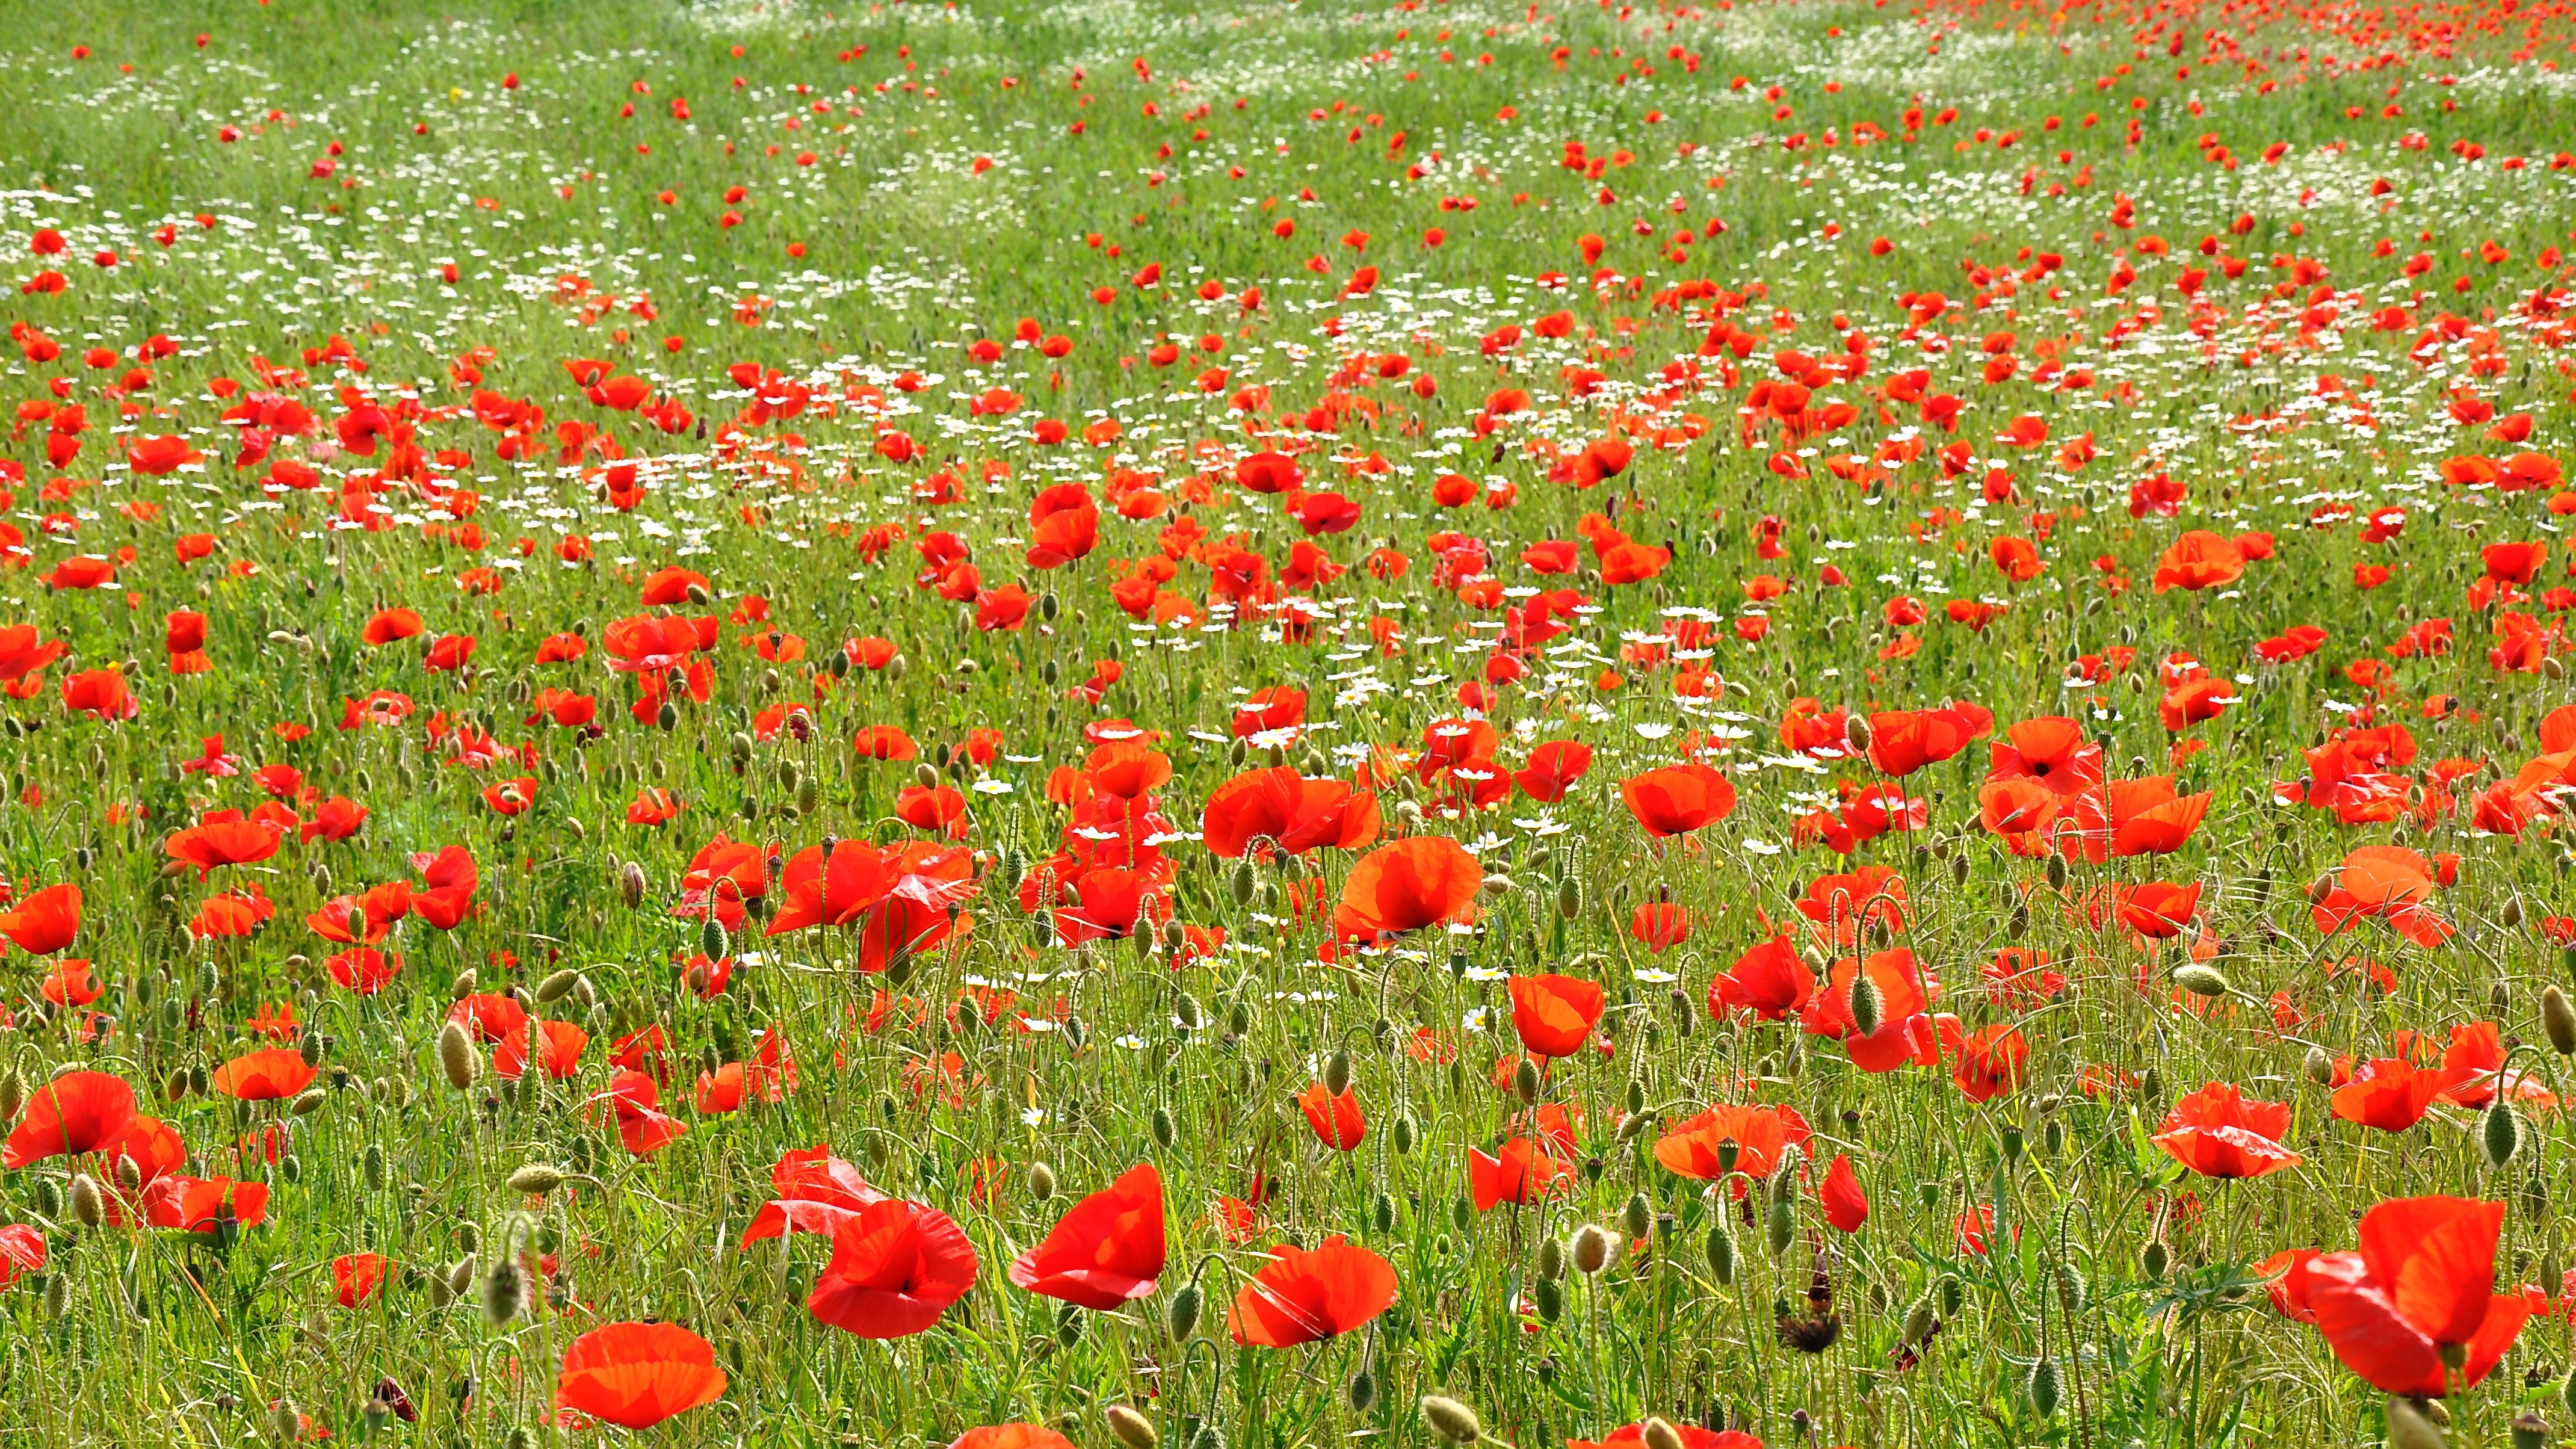
nature, plant, field, meadow, prairie, flower, petal, spring, pasture, wildflower, grassland, poppy, habitat, coquelicot, meadow flower, flowering plant, annual plant, natural environment, land plant, poppy family